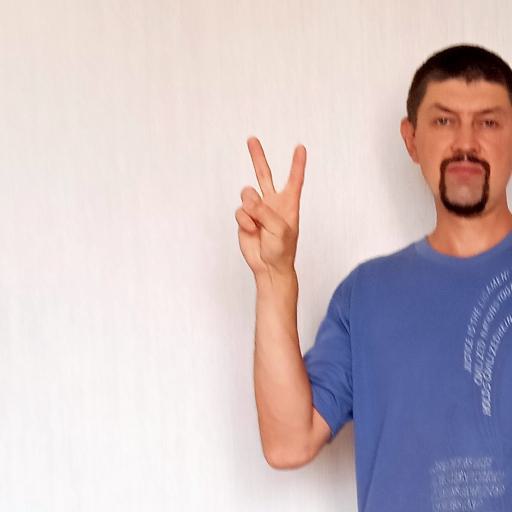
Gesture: peace